Fondation Monet in Giverny

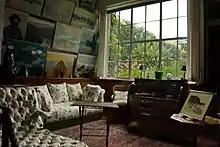
Interior

The garden is divided into two distinctive parts, which have been restored according to Monet's own specifications, the formal Clos Normand and the water garden with the water lilies pond and a Japanese bridge.